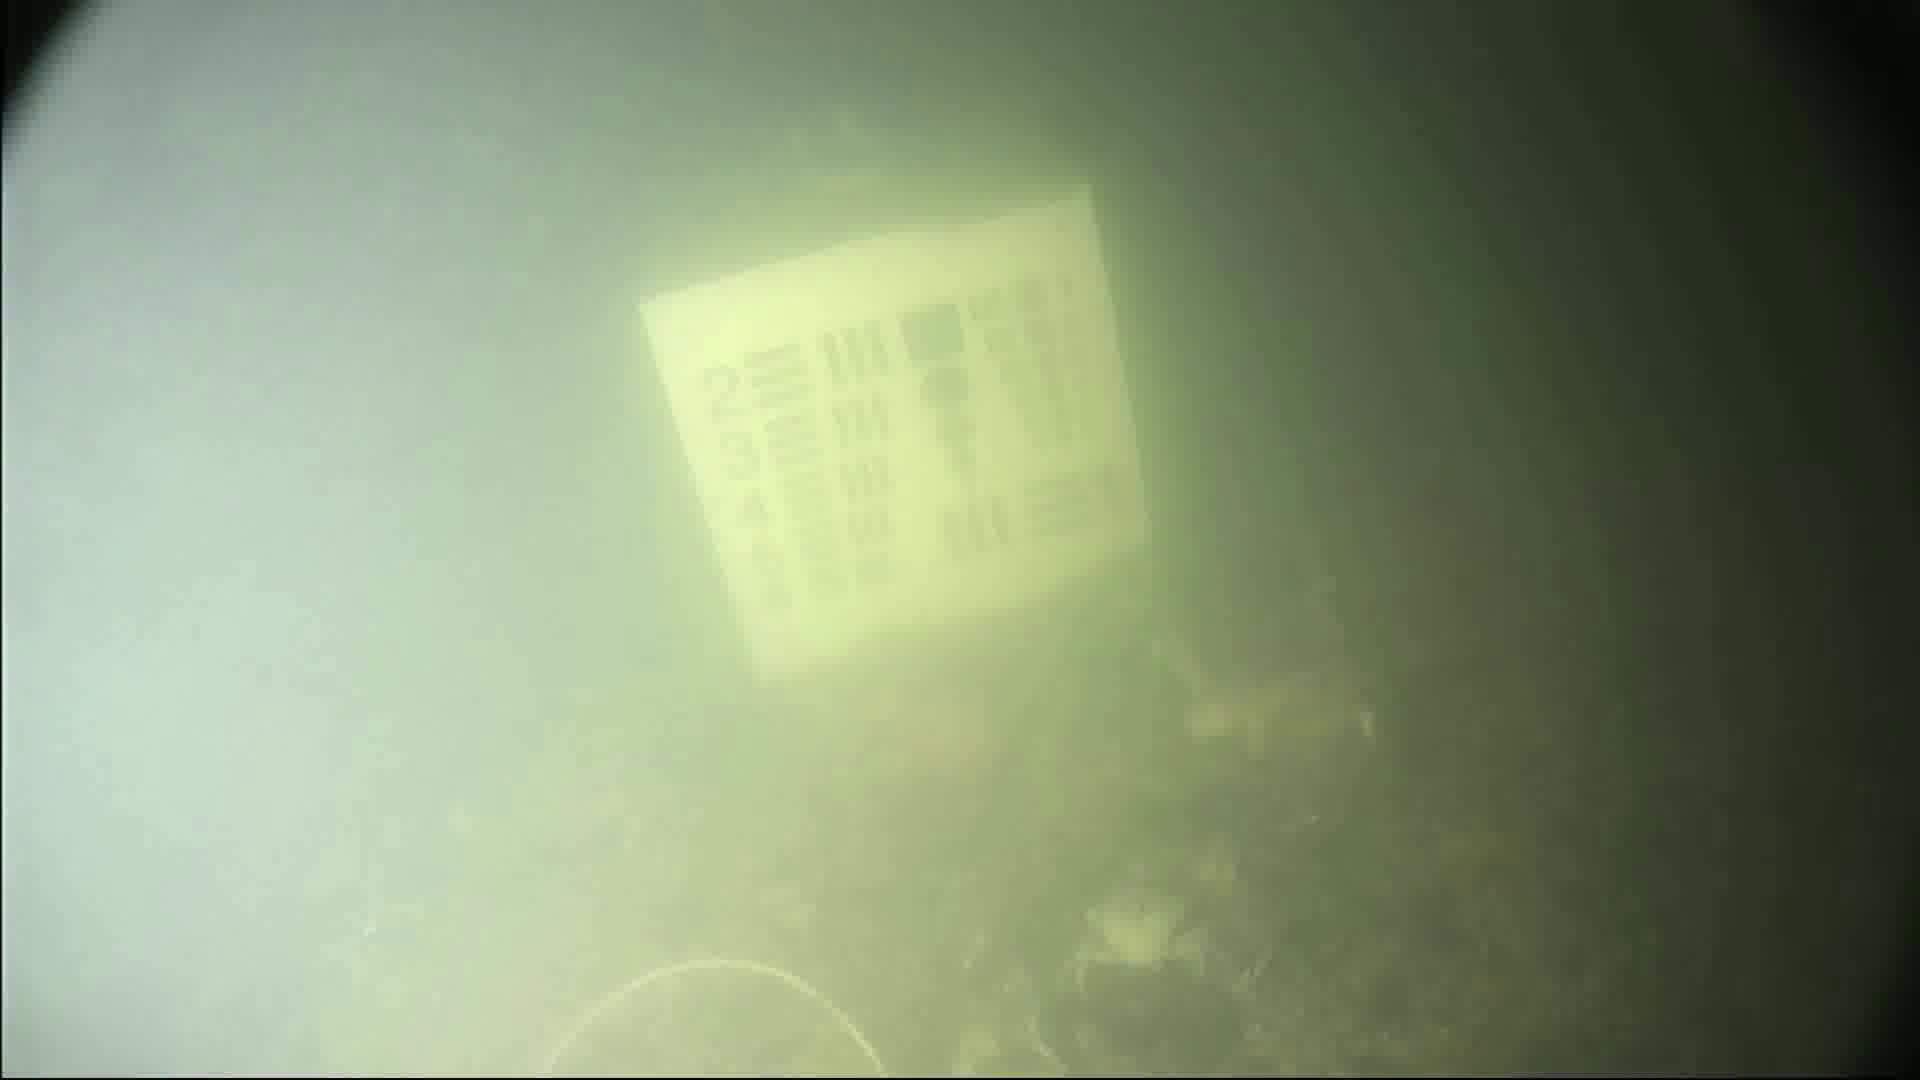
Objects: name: crab